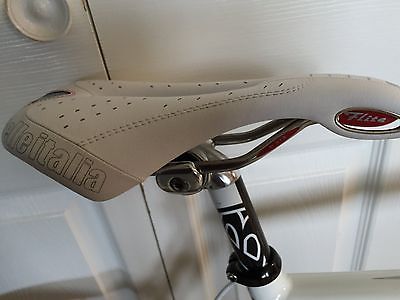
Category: bicycle